Dieter Salomon

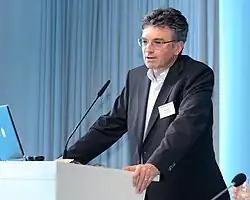

Dieter Salomon (born 9 August 1960) is a German politician of Alliance '90/The Greens who served as mayor of Freiburg im Breisgau for two terms from 2002 until 2018.